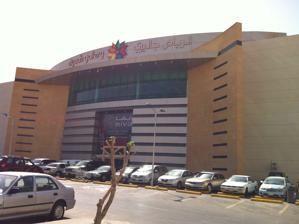
Building: Riyadh Gallery Mall
Country: Saudi Arabia
Year built: 2007
Shopping mall in Riyadh, Saudi Arabia Riyadh Gallery Mall الرياض جاليري مول Riyadh Gallery Mall, 2011 Location King Fahd District, Riyadh , Saudi Arabia Coordinates 24°44′35″N 46°39′29″E / 24.74306°N 46.65806°E / 24.74306; 46.65806 Opening date 28 August 2007 ; 17 years ago ( 28 August 2007 ) No. of stores and services 170 No. of floors 4 Riyadh Gallery Mall ( Arabic : الرياض جاليري مول ), or simply Riyadh Gallery , is an indoor shopping center and a commercial complex located in the King Fahd District of Riyadh , Saudi Arabia . Inaugurated in 2007, it covers an area of almost 38 acres and was owned by Saudi businessman Sheikh Saleh al-Rajhi . It is among the most popular malls in Riyadh and includes several retail outlets, hypermarkets and department stores. History In late July 2006, Al Jazirah newspaper reported that the Riyadh Gallery Mall has neared eighty percent of its completion, and the Sheikh Saleh Bin Abdul Aziz Al Rajhi Business Council has decided to launch the shopping complex on August 28, 2007 (15 Sha'ban 1428). The mall was auctioned in 2019. Design The complex has 4 floors and 170 stores in total. It has 7 gates for entrance and exit. See also List of shopping malls in Saudi Arabia References